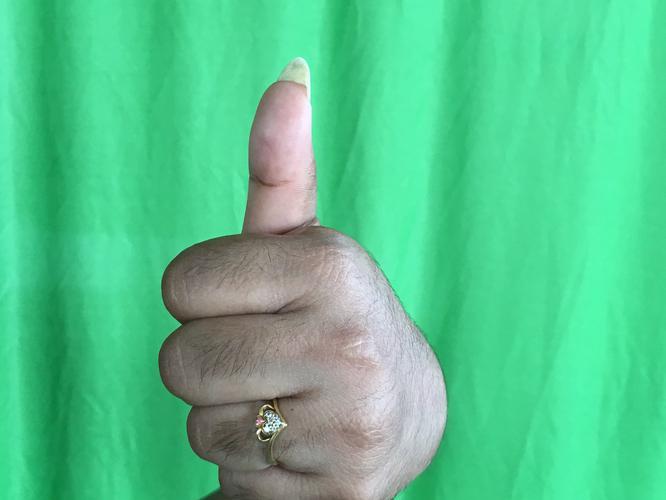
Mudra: Sikharam
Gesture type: single_hand